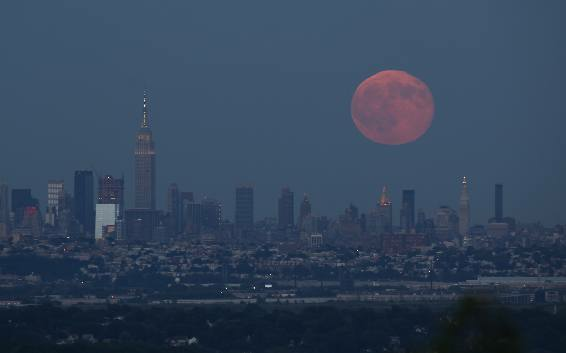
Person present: No